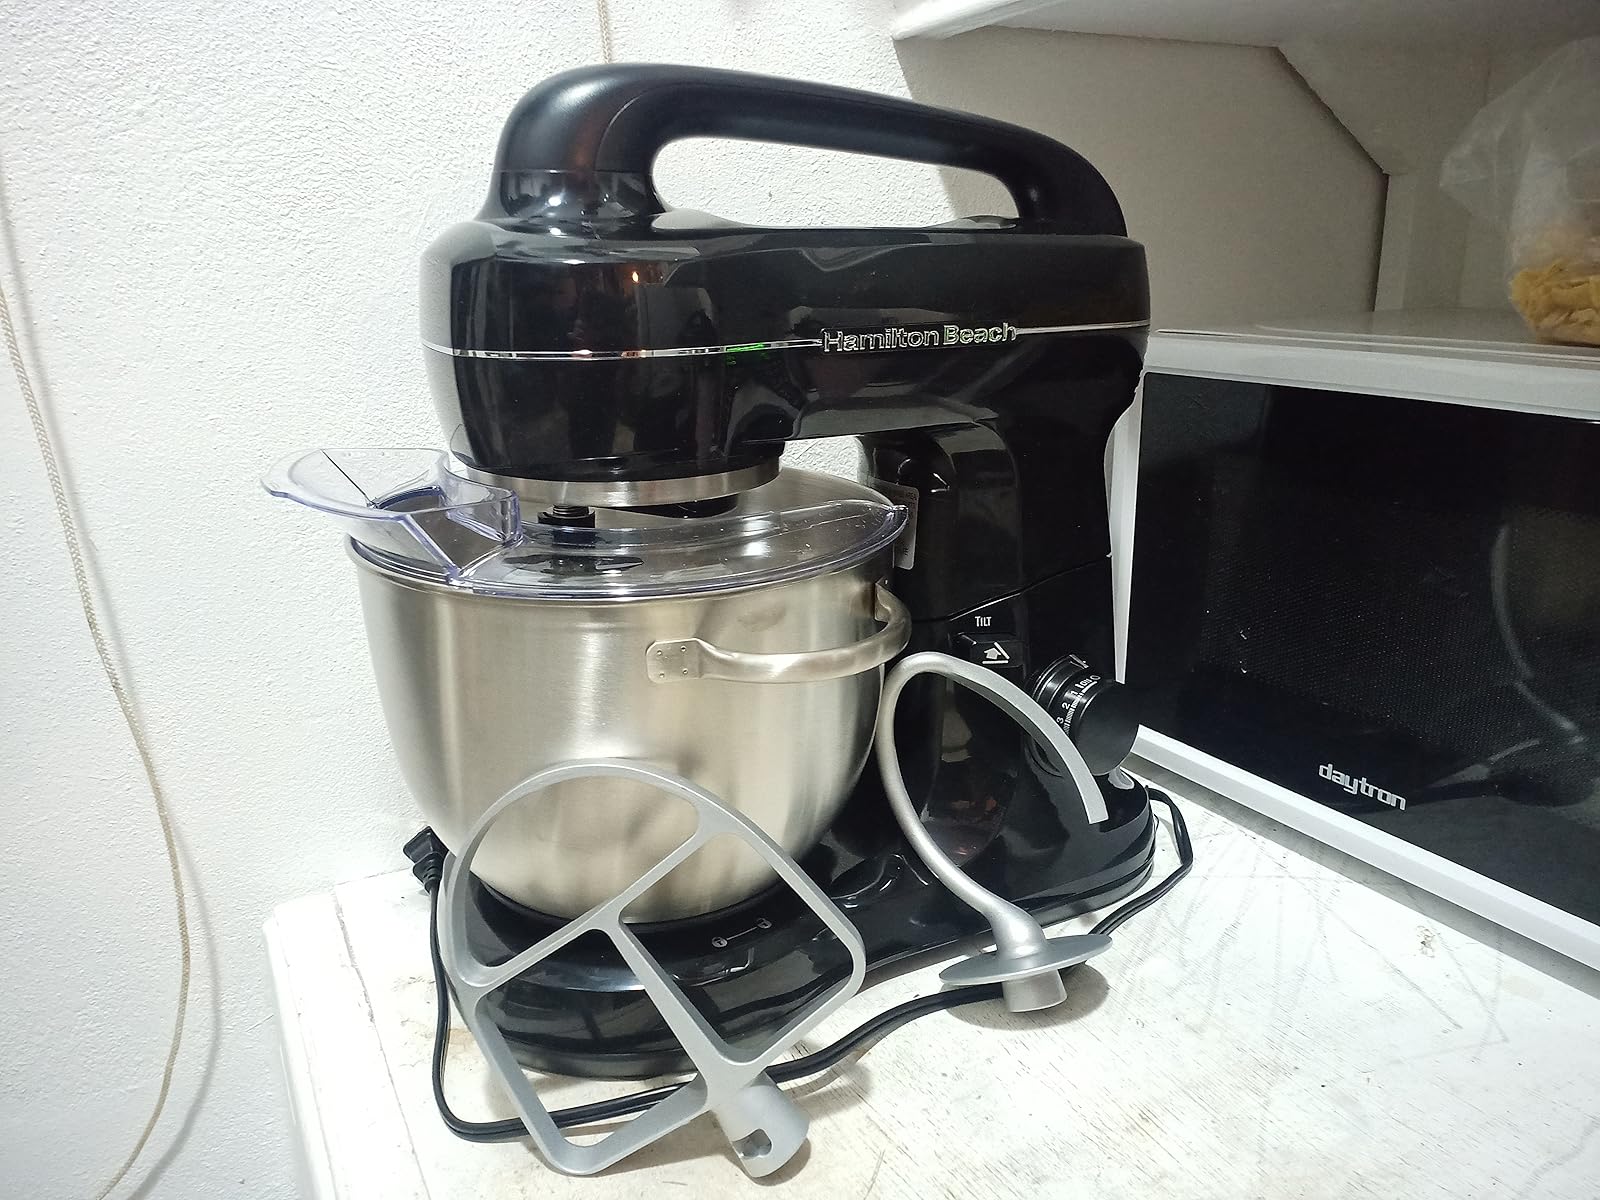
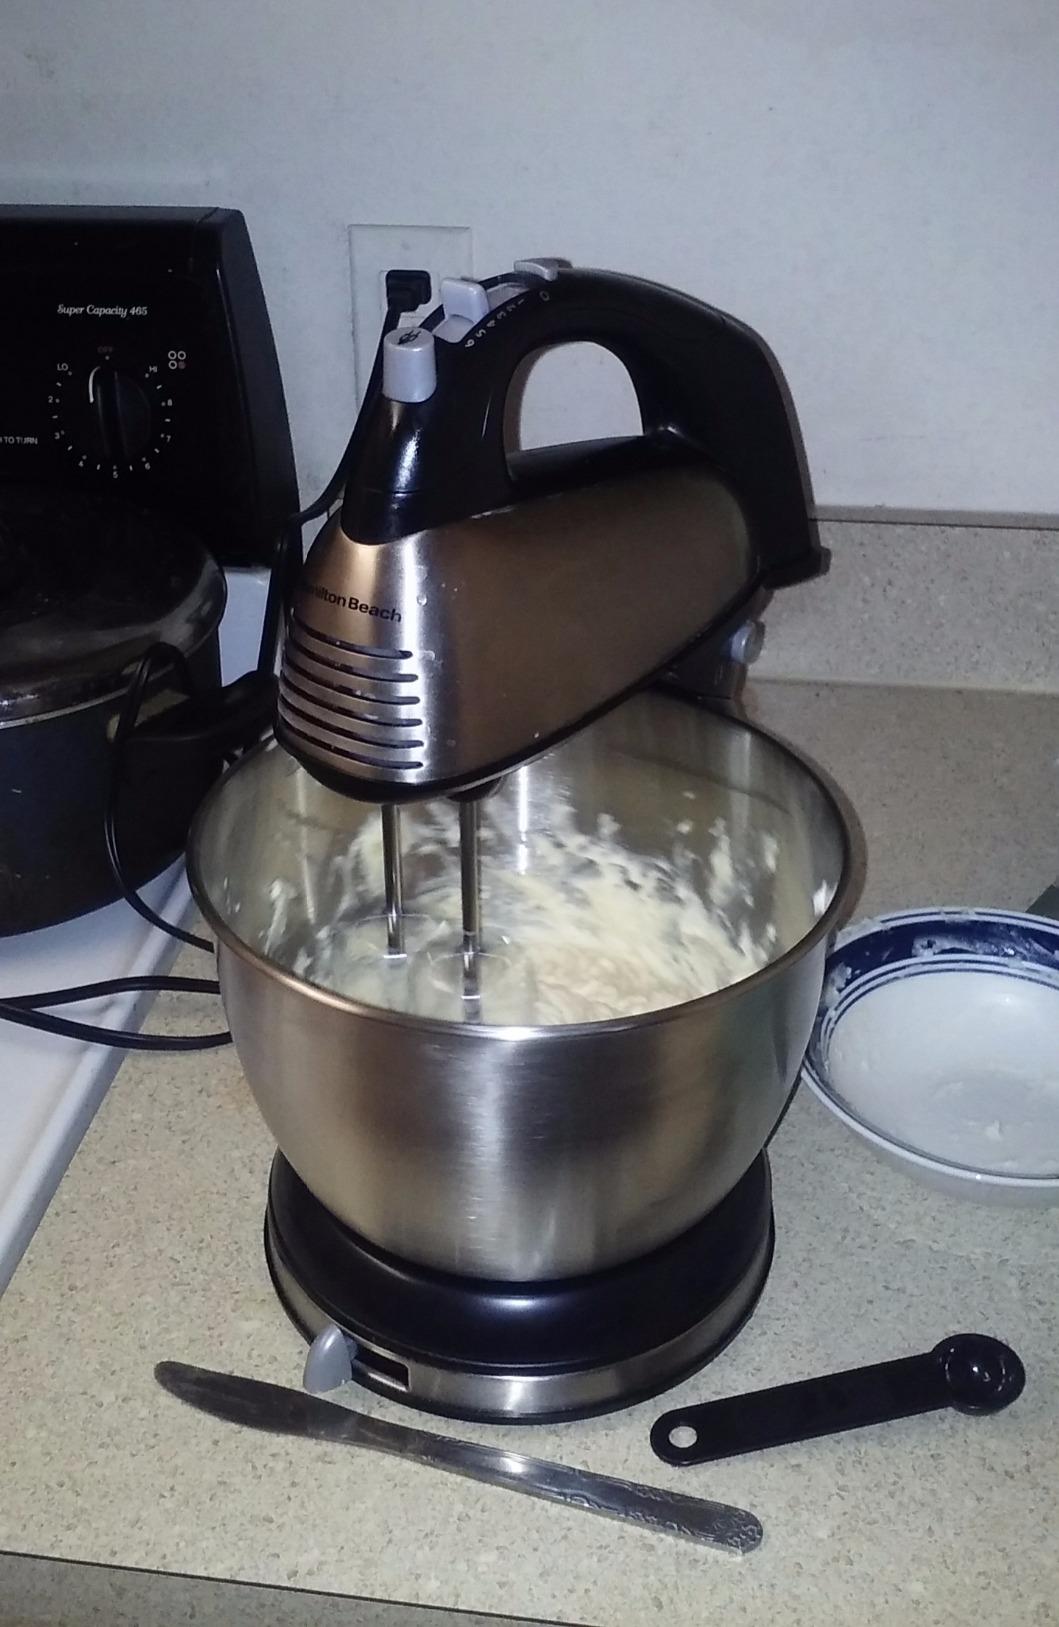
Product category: items_mixer
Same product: no